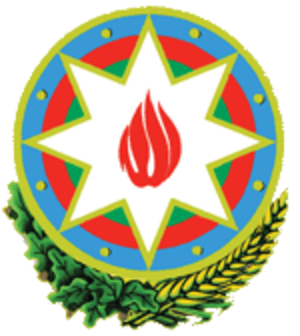
L’Agence azerbaïdjanaise de la sécurité alimentaire est une institutuion d'État sous la responsabilité du Conseil des ministres de la République d'Azerbaïdjan créé pour assurer la réglementation de la sécurité alimentaire. Le président de l'agence est Gochgar Tahmazli.
Le Service national des migrations de la République d'Azerbaïdjan est une agence gouvernementale du gouvernement d'Azerbaïdjan chargée de la régulation des activités dans le domaine de la migration en République d'Azerbaïdjan. Le comité est dirigé par Vussal Husseynov.